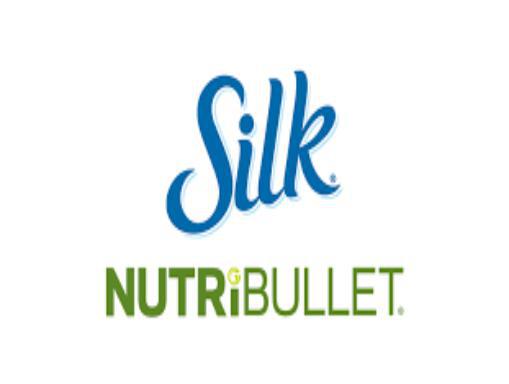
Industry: Necessities